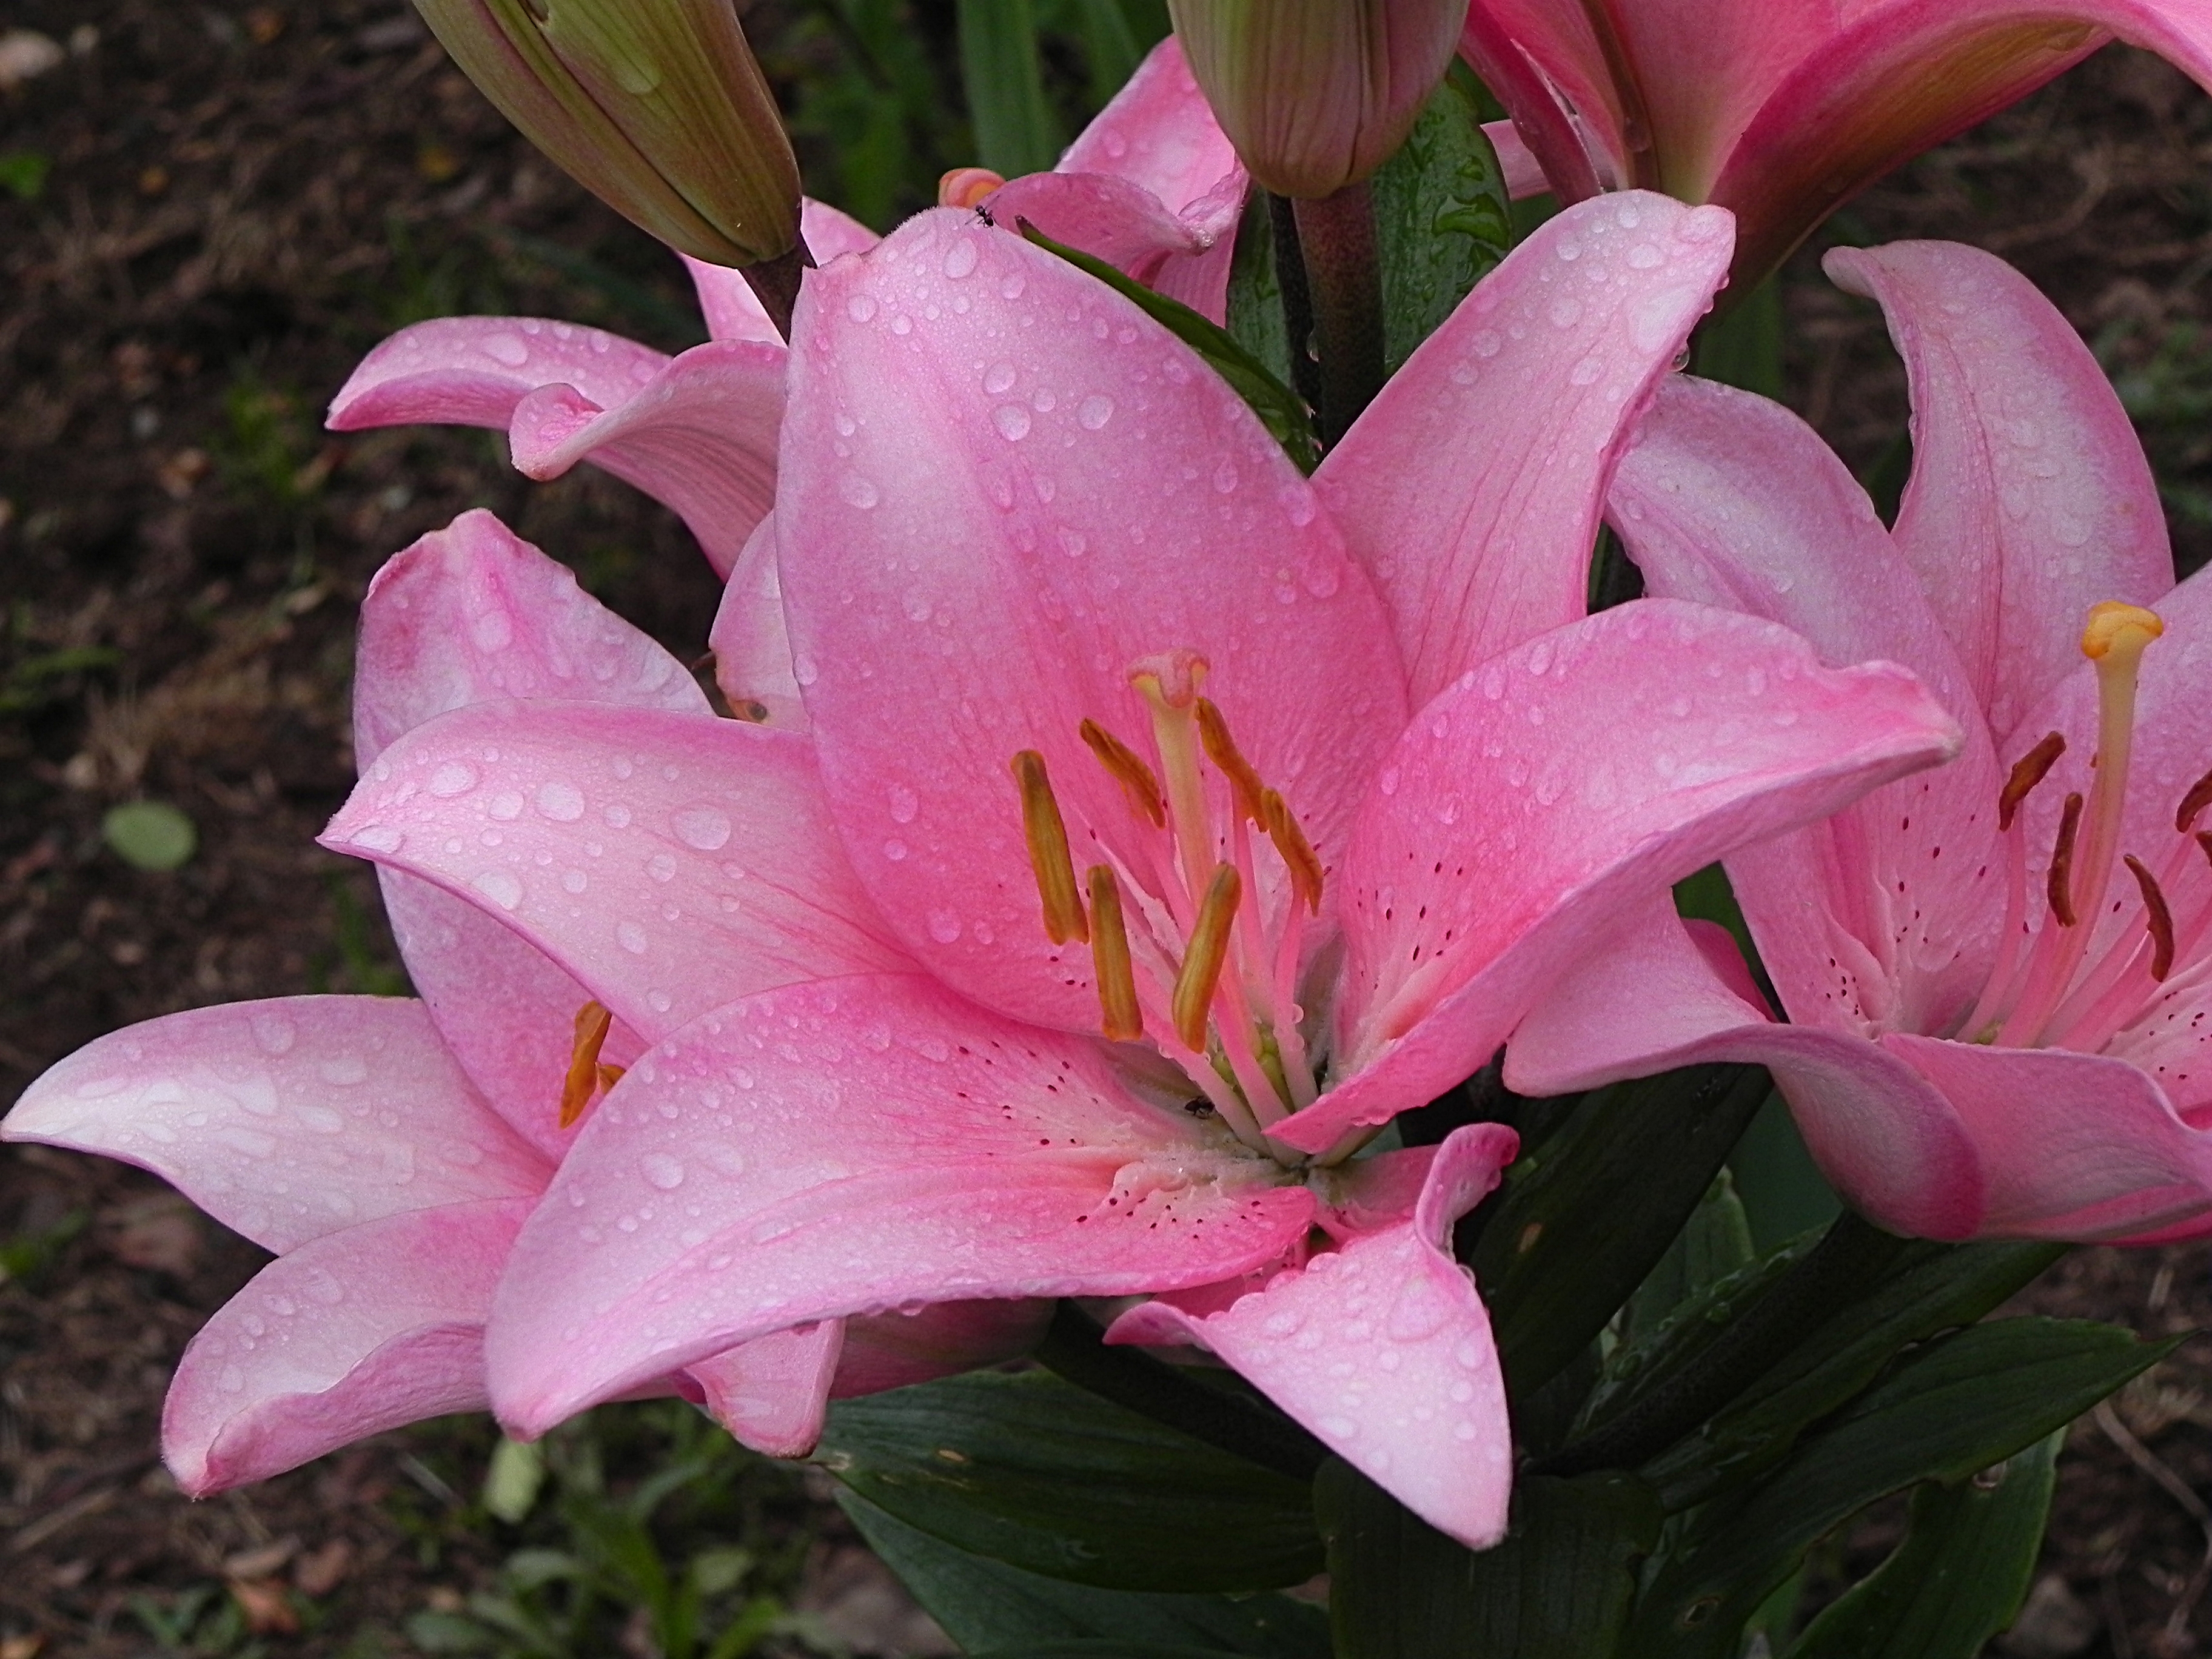
plant, flower, petal, botany, pink, flora, flowers, shrub, flores, lily, ggl1, flowering plant, land plant